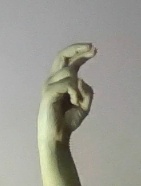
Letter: zay